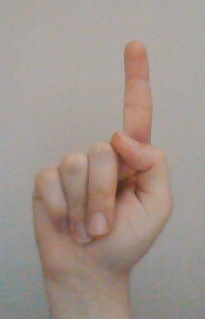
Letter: bb